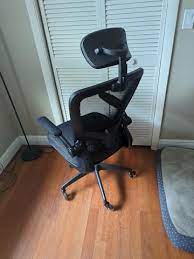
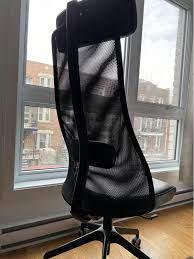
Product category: items_chair
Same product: no